Life on a Thread

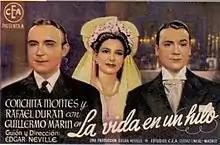
Spanish theatrical release poster

Life on a Thread (Spanish:La vida en un hilo) is a 1945 Spanish comedy film written, directed and produced by Edgar Neville. Neville later modified the film for the stage, with an adaptation of the same name.